Danuvius guggenmosi

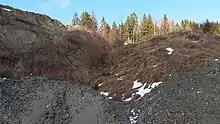
Hammerschmiede clay pit near Pforzen, where the fossils were found

The genus name "Danuvius" is a reference to the Celtic–Roman river-god Danuvius, a Roman name for the river Danube, which flows through the region where the remains were found. The specific name "guggenmosi" honours the amateur archaeologist Sigulf Guggenmos (1941–2018), who discovered the clay pit in which "Danuvius" was found.